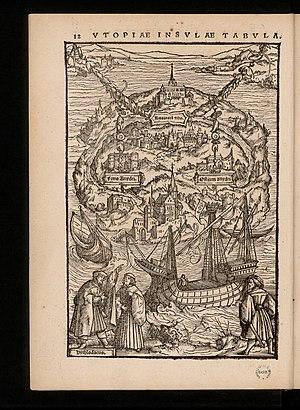
L'Utopie est un ouvrage de Thomas More écrit en latin et publié en 1516. Thomas Morus fut un juriste, historien, philosophe, humaniste et homme politique anglais.